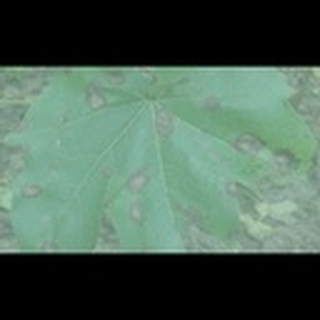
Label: cotton_target_spot